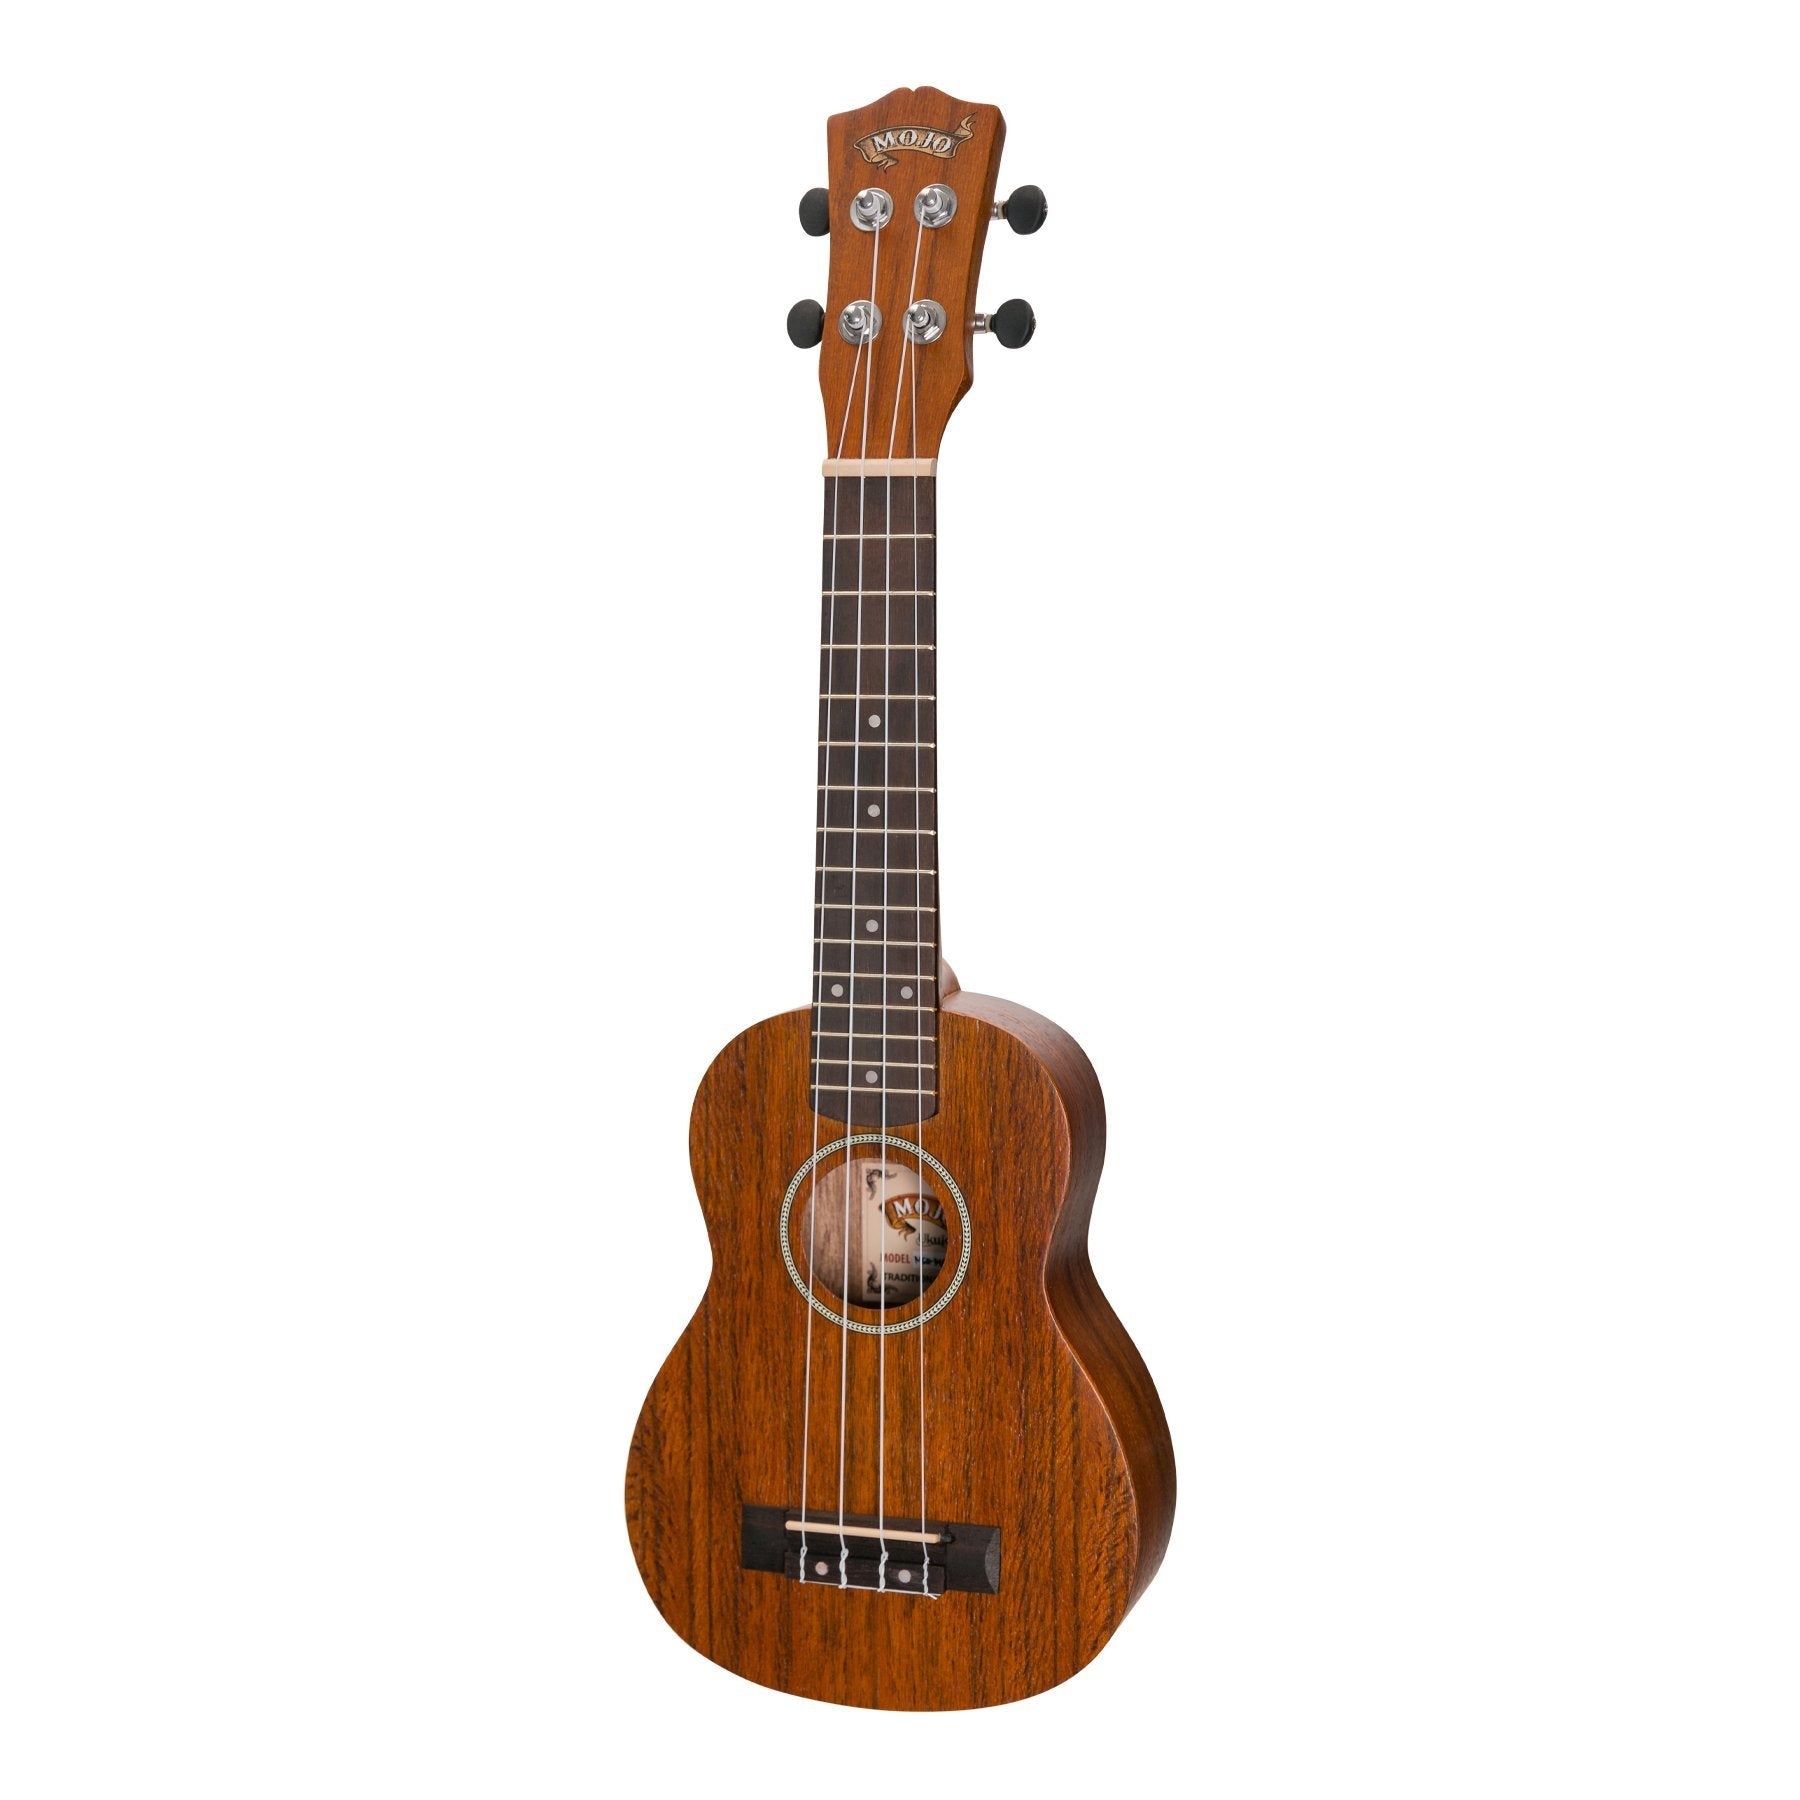
Mojo 'MA70 Series' All Mangowood Electric Soprano Ukulele (Natural Satin)
Mojo ukuleles offer fantastic build and sound quality at an incredible price, perfect for beginner and intermediate ukulele players looking for a high quality affordable ukulele. Features include an all Mangowood construction, rosewood bridge and fingerboard and vintage style tuners. BRAND: MOJO MODEL: MSU-MA70P-NST INSTRUMENT: ELECTRIC UKULELE SIZE: SOPRANO COLOUR: NATURAL SATIN DEXTERITY: RIGHT STRINGS: 4 STRING BRAND: AQUILA TOP: MANGOWOOD BACK / SIDES: MANGOWOOD NECK: NATO FINGERBOARD: ROSEWOOD BRIDGE: ROSEWOOD BRIDGE SADDLE: 53 mm SCALE LENGTH: 13.5 INCHES NUT WIDTH: 37 mm MACHINE HEADS: MOJO PICKUP SYSTEM: PASSIVE PIEZO BUILT IN TUNER: NO FRETS: 15 WARRANTY: 1 YEAR INCLUDES CASE: NO LENGTH: 550 mm DEPTH: 64 mm UPPER BOUT: 138 mm LOWER BOUT: 180 mm WEIGHT: 0.45 kg
Brand: Mojo
Category: Arts & Entertainment > Hobbies & Creative Arts > Musical Instruments > String Instruments > Ukuleles > Electric Ukuleles